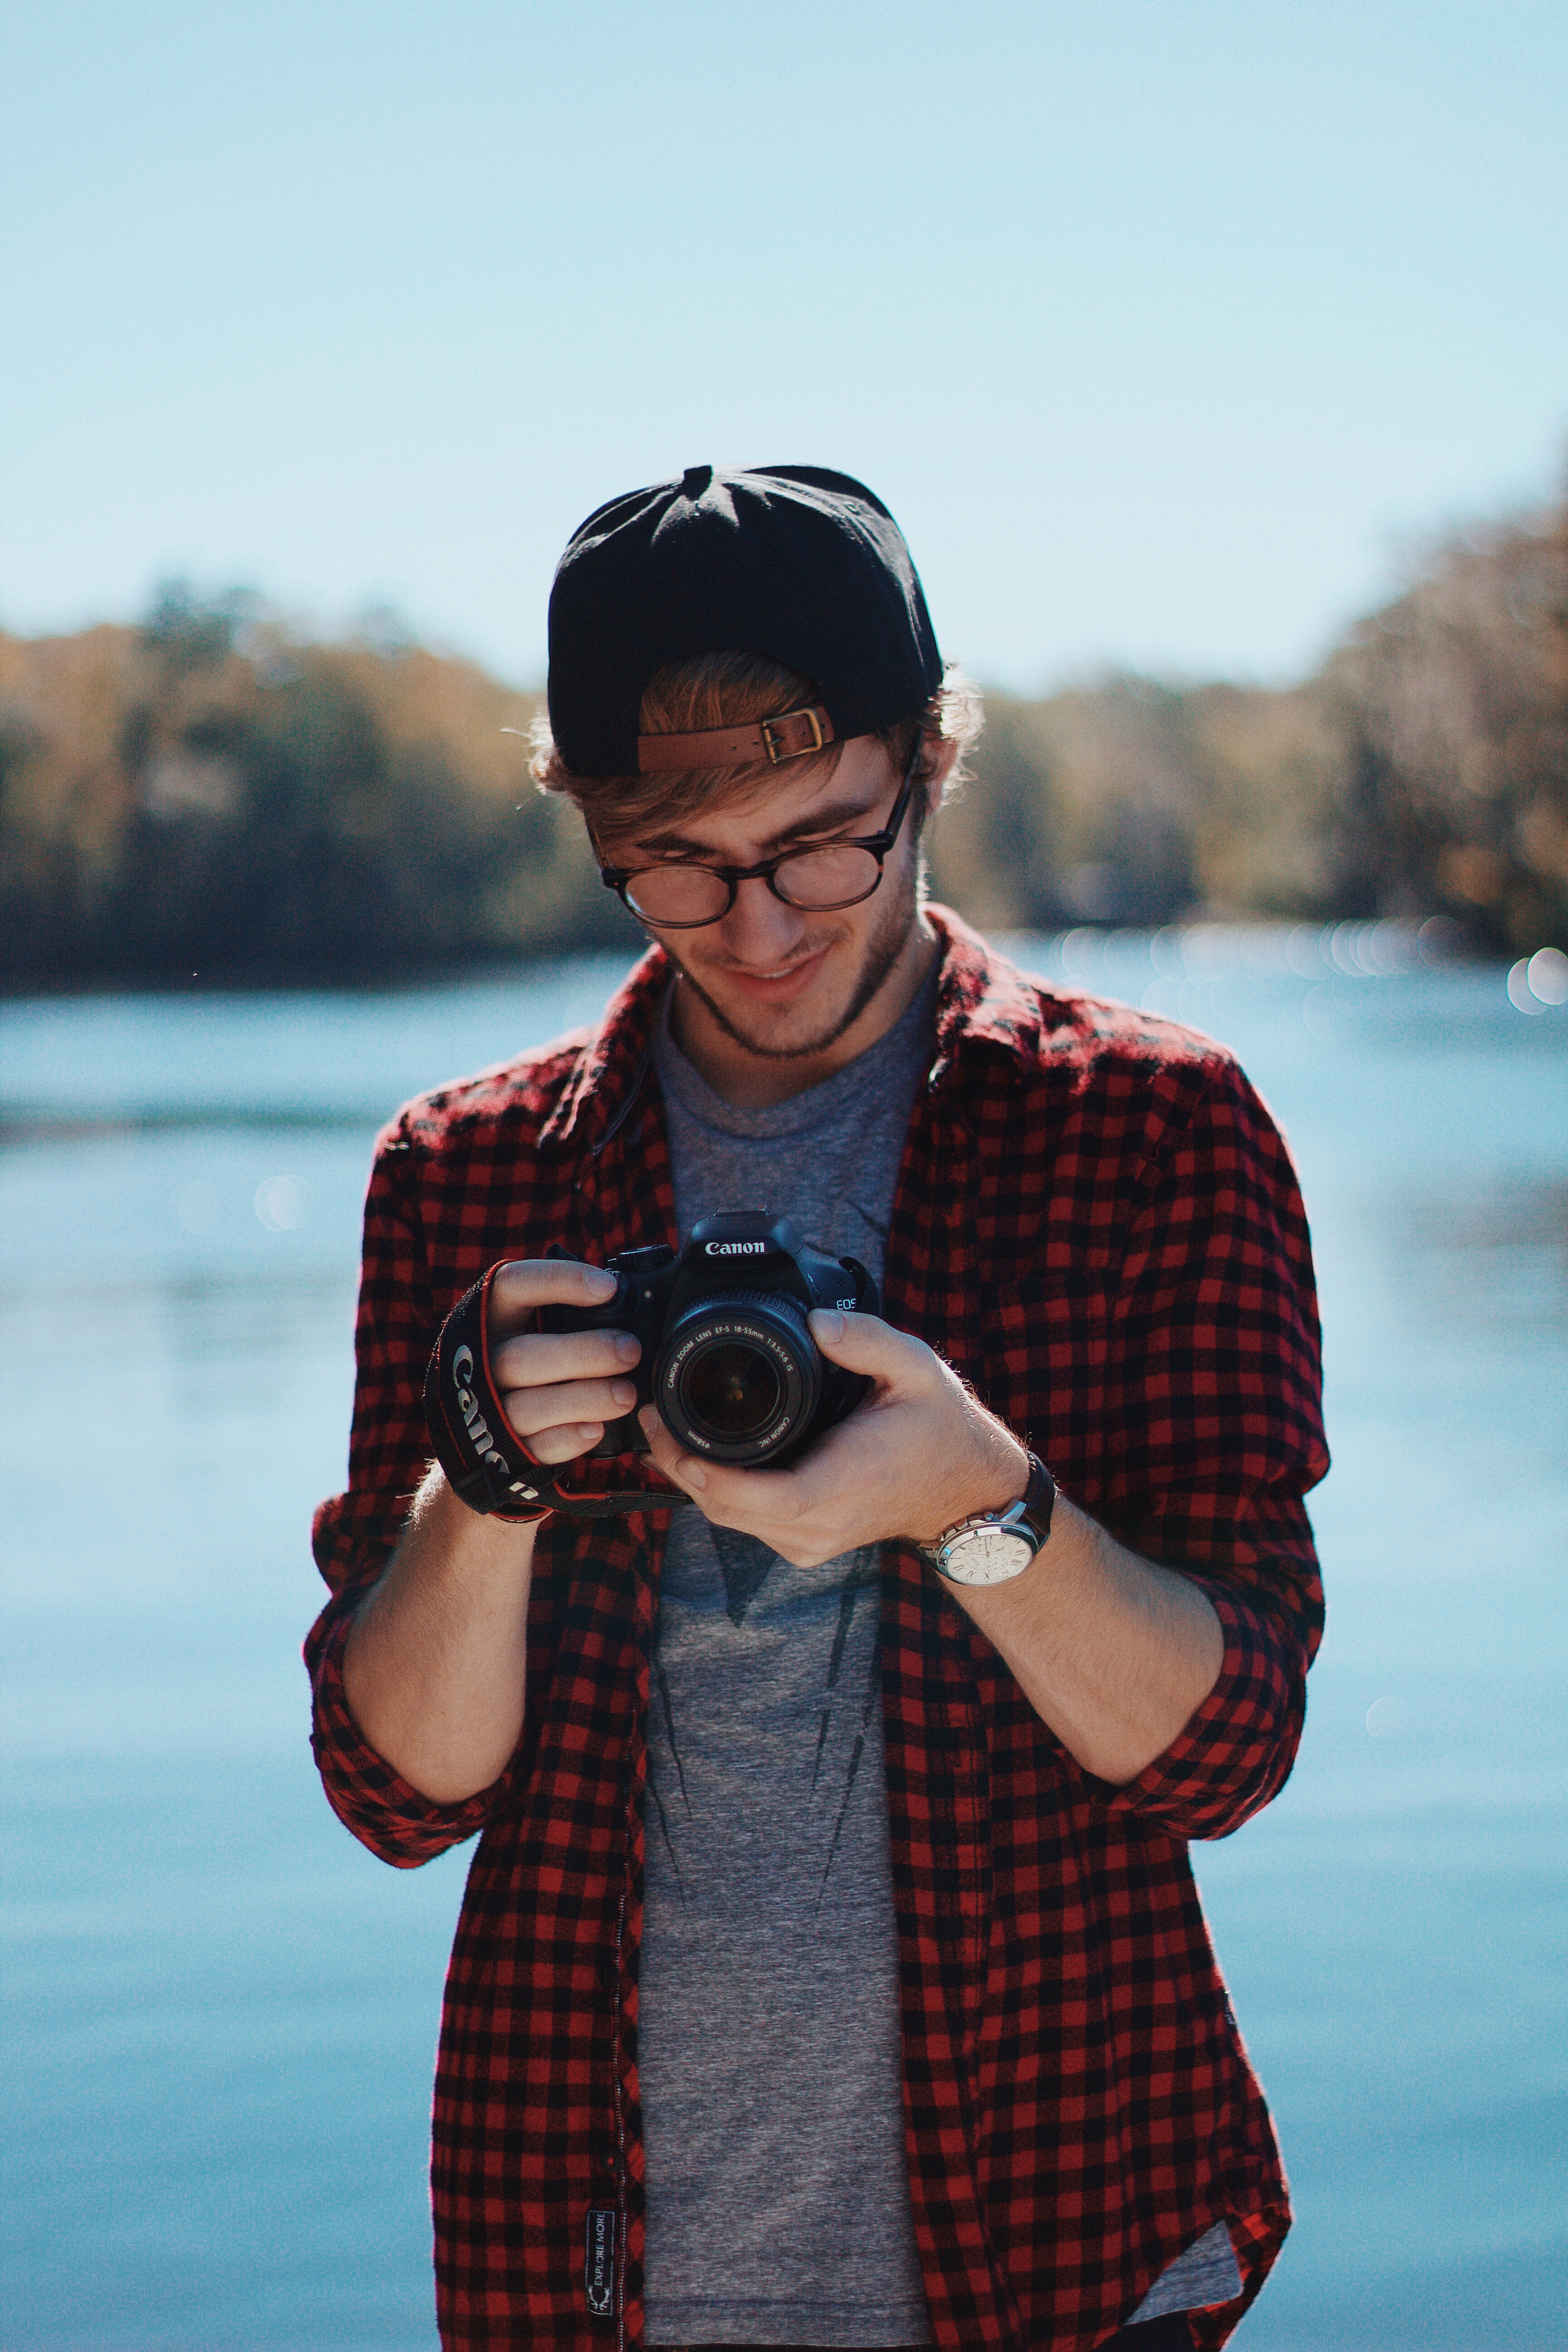
person, girl, pattern, portrait, spring, red, fashion, blue, clothing, season, dress, design, glasses, beauty, photo shoot